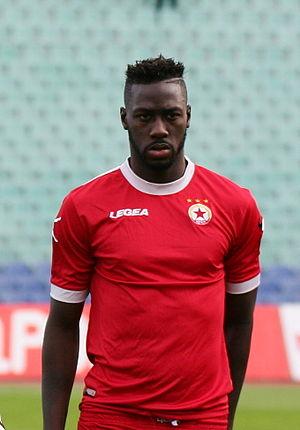
Jackson Mendy est un footballeur international sénégalais né le 25 mai 1987 à Mont-Saint-Aignan en France. Il évolue actuellement comme défenseur pour l'US Boulogne.